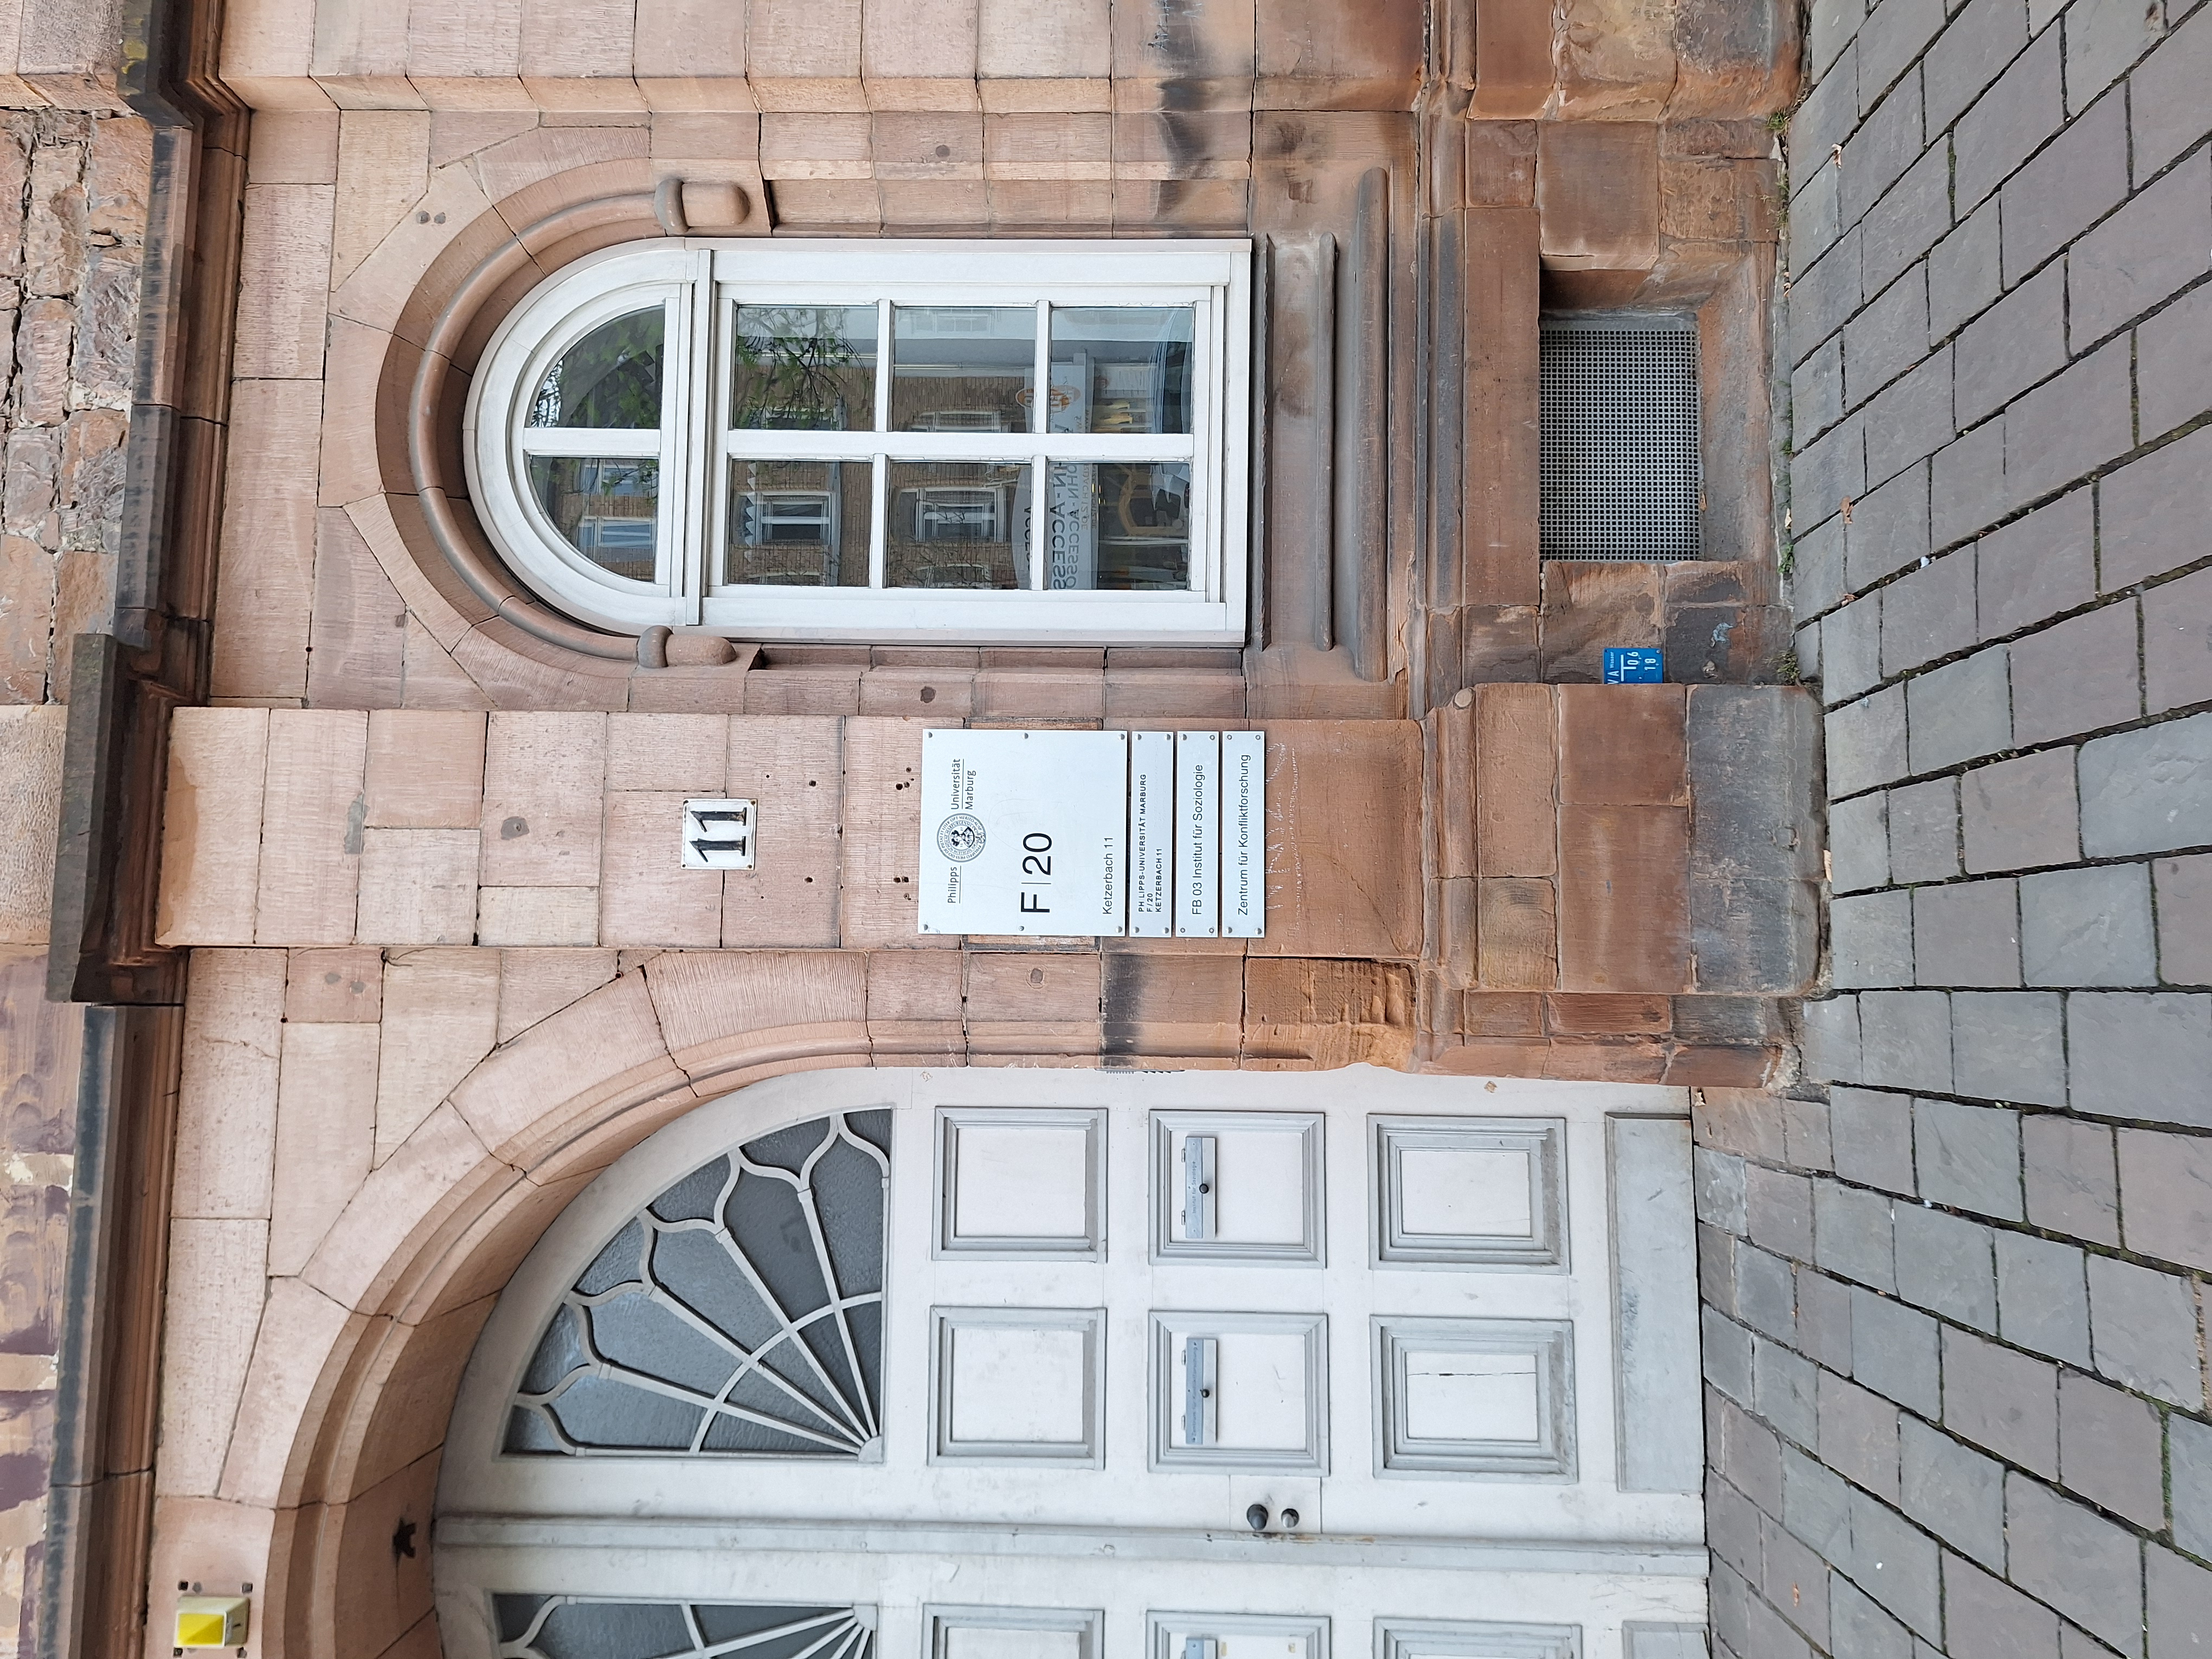
Building: Ketzerbach 11